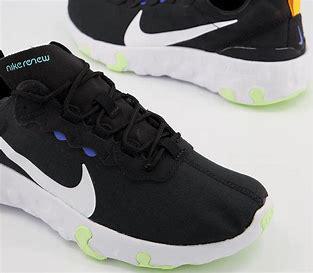
Brand: Nike
Model: Renew Element 55